Disappearance of Etta Riel

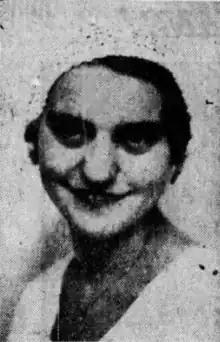
Riel's photograph as published in "The Boston Globe" in February 1935

Etta H. Riel (May 4, 1914 – disappeared November 22, 1934) was an American woman who disappeared from Worcester, Massachusetts, in 1934. Her missing person case remains unsolved.